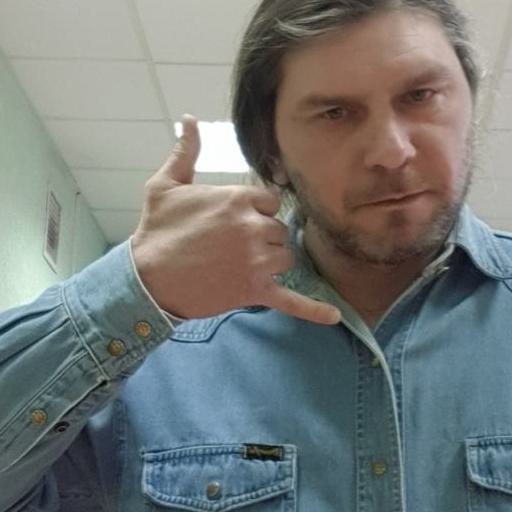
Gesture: call